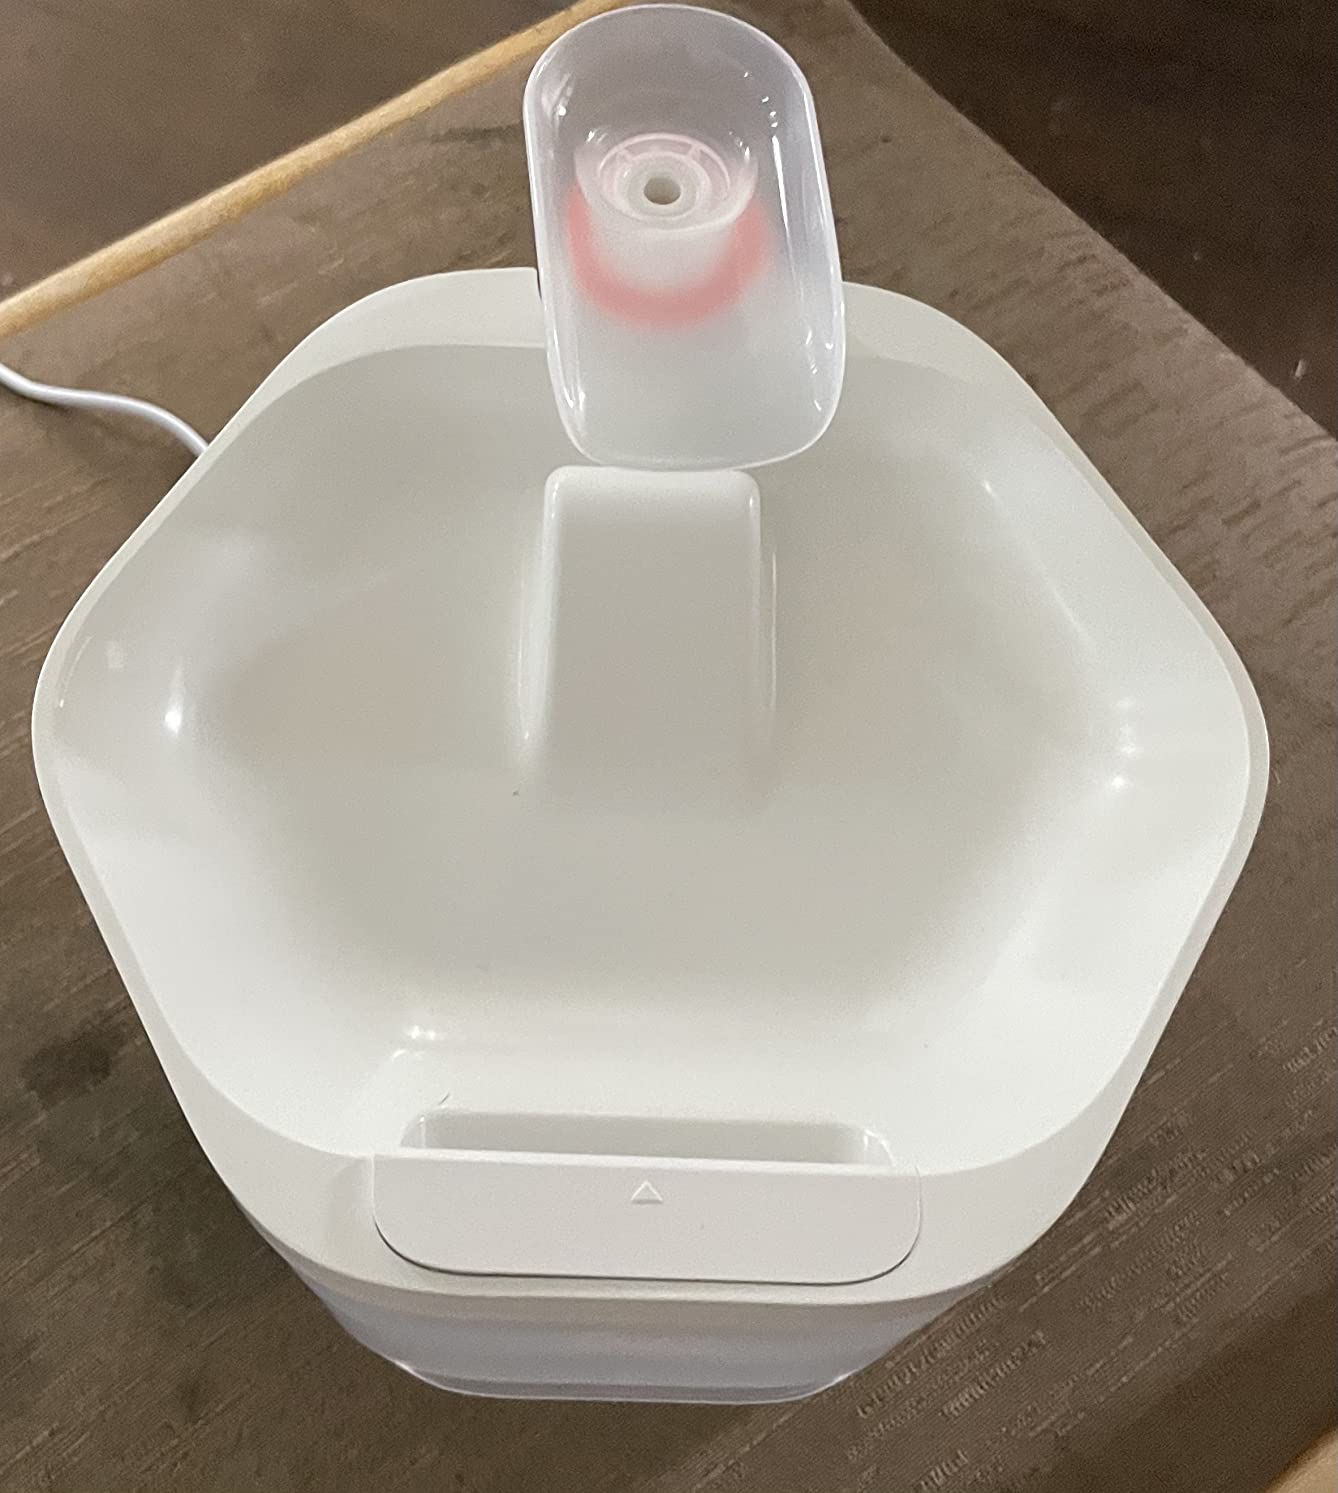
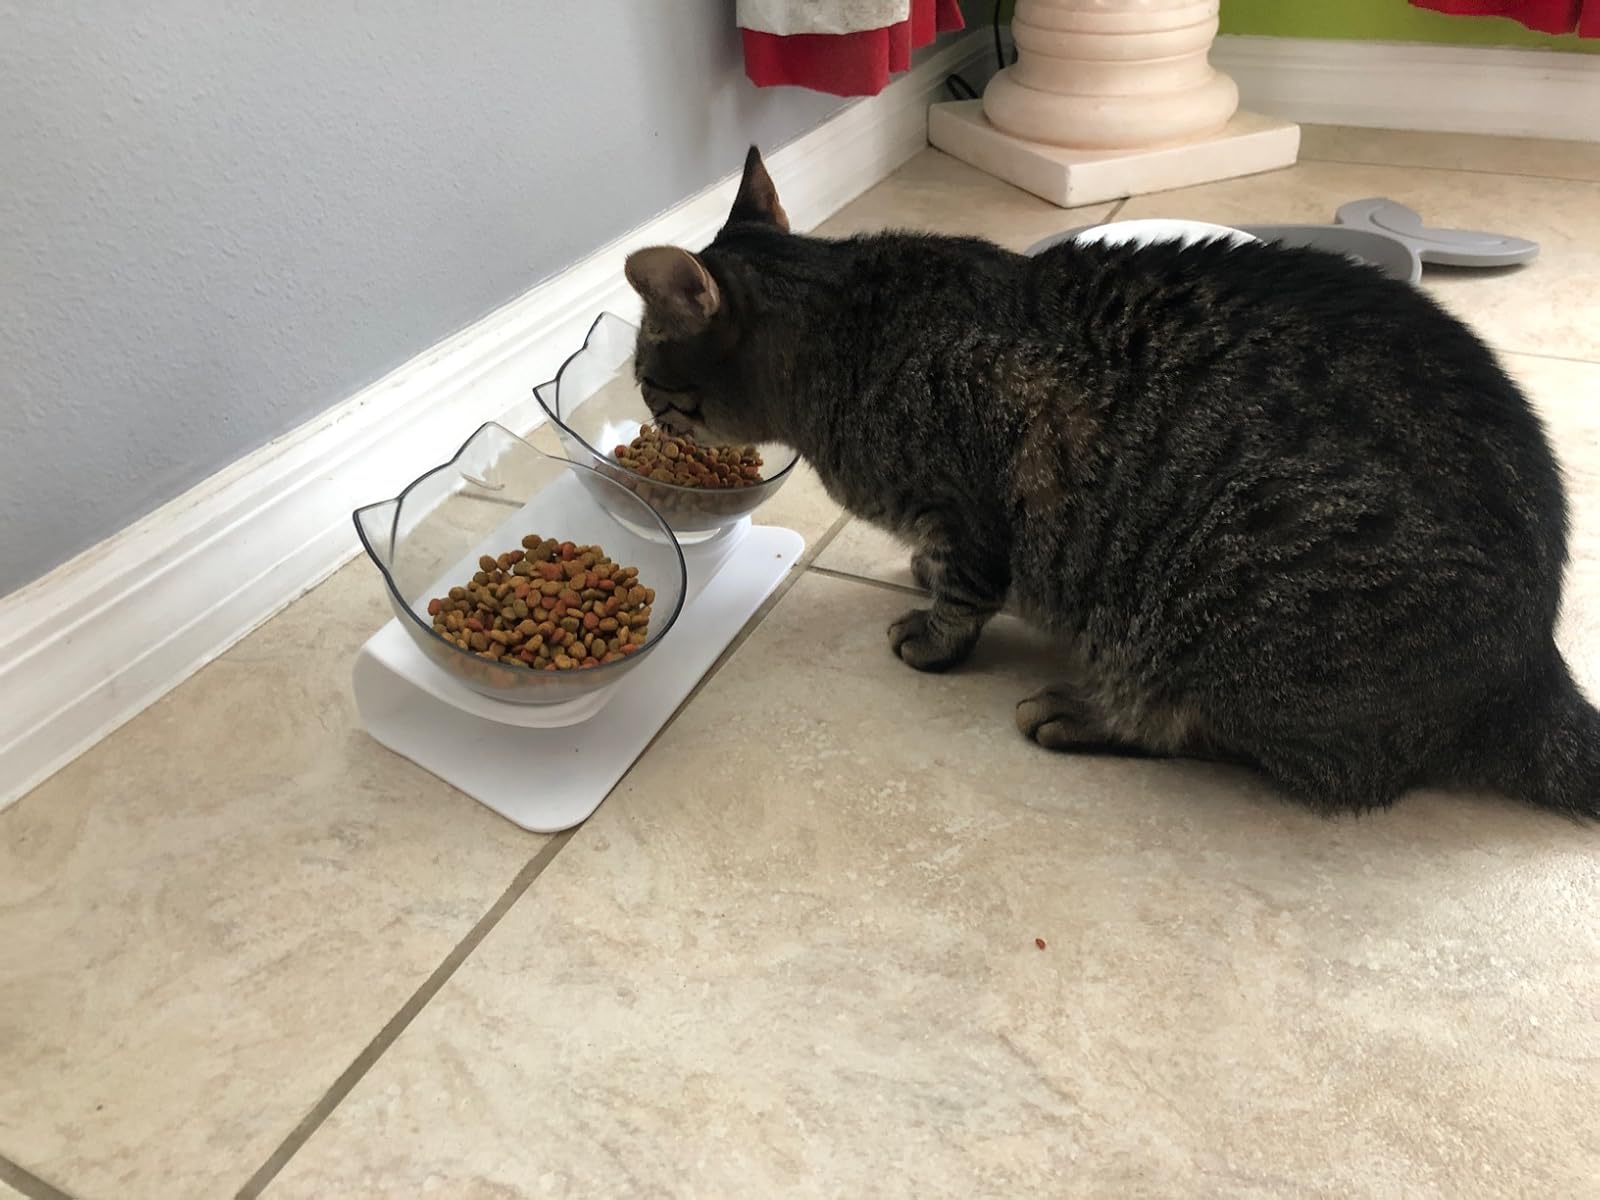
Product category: items_bowl
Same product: no